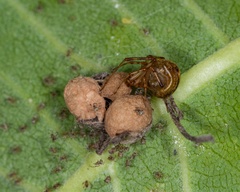
Species: Parasteatoda_tepidariorum